Susilo Bambang Yudhoyono

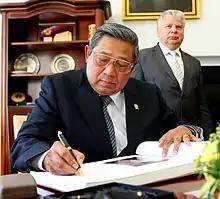
Yudhoyono in the Polish Senate, September 2013

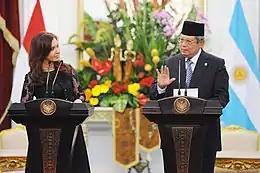
Yudhoyono with Argentine President Cristina Fernández de Kirchner in 2013

President Yudhoyono's foreign policy sought to create new breakthroughs for the strategic development of Indonesia's defense, namely ending the US military embargo, which was aided by support from Washington. The Bush administration claimed that ending the arms embargo and modernizing the Indonesian Defence Force will help Jakarta address mutual security concerns such as terrorism, maritime piracy, narcotics trafficking, pandemic disease, and disaster relief. Undersecretary of State for Political Affairs Nicholas Burns said that Indonesia, as "the world's largest Muslim state and its third-largest democracy, is a voice of moderation in the Islamic world and plays a unique strategic role in Southeast Asia".